Ukraine

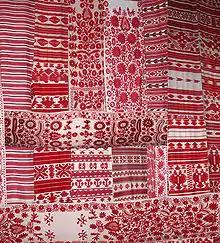
Rushnyk, Ukrainian embroidery

Before the Russo-Ukrainian war the number of tourists visiting Ukraine was eighth in Europe, according to UN Tourism rankings. Ukraine has numerous tourist attractions: mountain ranges suitable for skiing, hiking and fishing; the Black Sea coastline as a popular summer destination; nature reserves of different ecosystems; and churches, castle ruins and other architectural and park landmarks. Kyiv, Lviv, Odesa and Kamianets-Podilskyi were Ukraine's principal tourist centres, each offering many historical landmarks and extensive hospitality infrastructure. The Seven Wonders of Ukraine and Seven Natural Wonders of Ukraine are selections of the most important landmarks of Ukraine, chosen by Ukrainian experts and an Internet-based public vote. Tourism was the mainstay of Crimea's economy before a major fall in visitor numbers following the Russian annexation in 2014.